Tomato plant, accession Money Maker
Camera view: vertical (180 deg); turntable rotation: 180 degrees
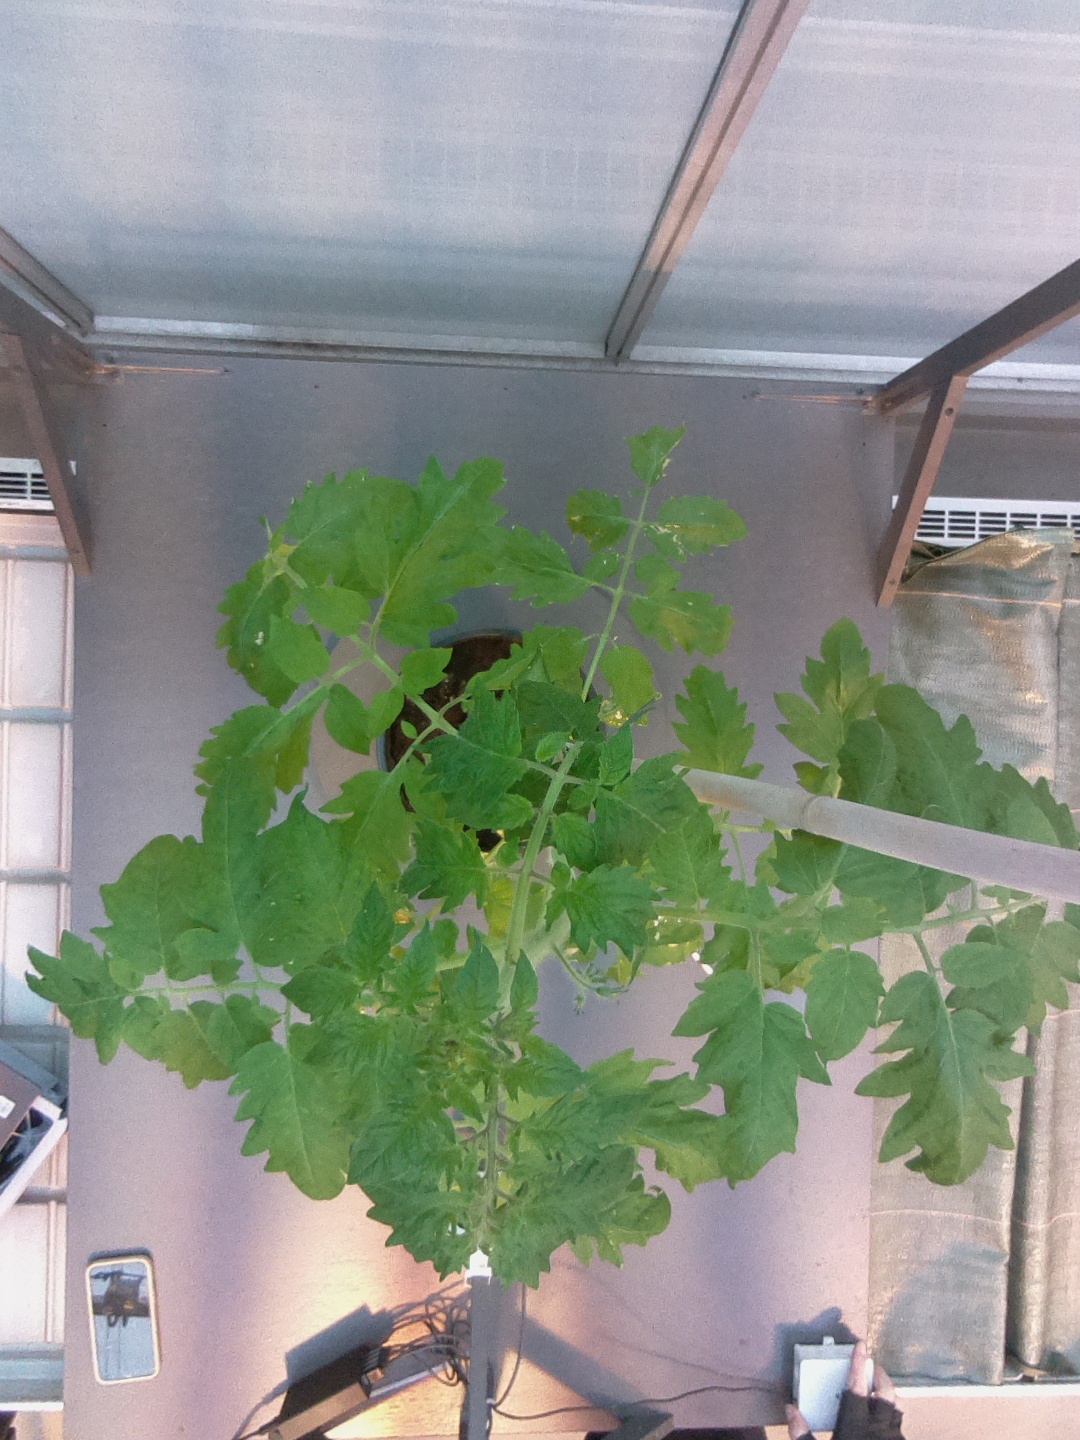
BBCH growth stage 60: First flowers open